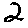
Label: 2